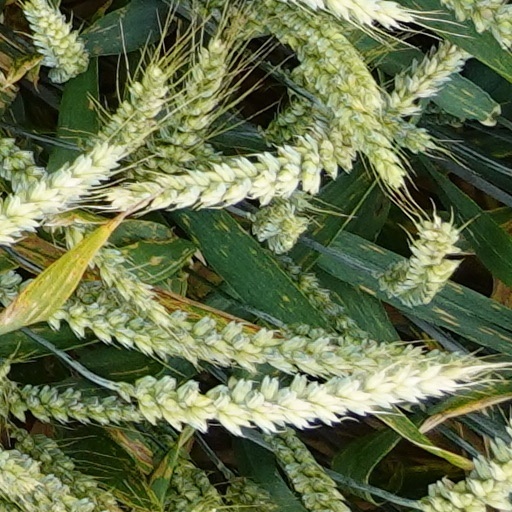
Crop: wheat